Ira Aldridge

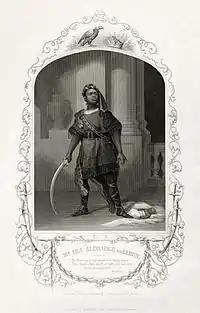
Aldridge as Aaron in "Titus Andronicus"

Confronted with the persistent discrimination which black actors had to endure in the United States, Aldridge emigrated to Liverpool, England, in 1824 with actor James Wallack. During this time the Industrial Revolution had begun, bringing about radical economic change that helped expand the development of theatres. The British parliament had abolished slavery in the UK in the 11th century, had outlawed the Atlantic slave trade and was moving toward abolishing slavery in the British Empire, which increased the prospect of black actors from abroad looking to perform.